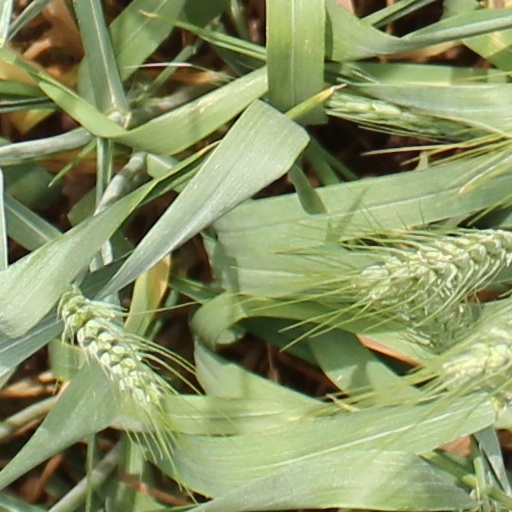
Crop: wheat